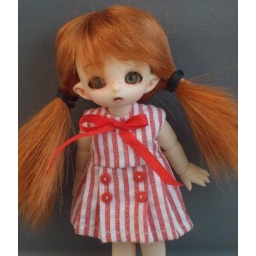
puki in red sailor dress